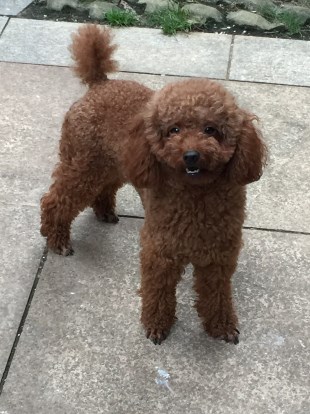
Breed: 2925-n000114-toy_poodle